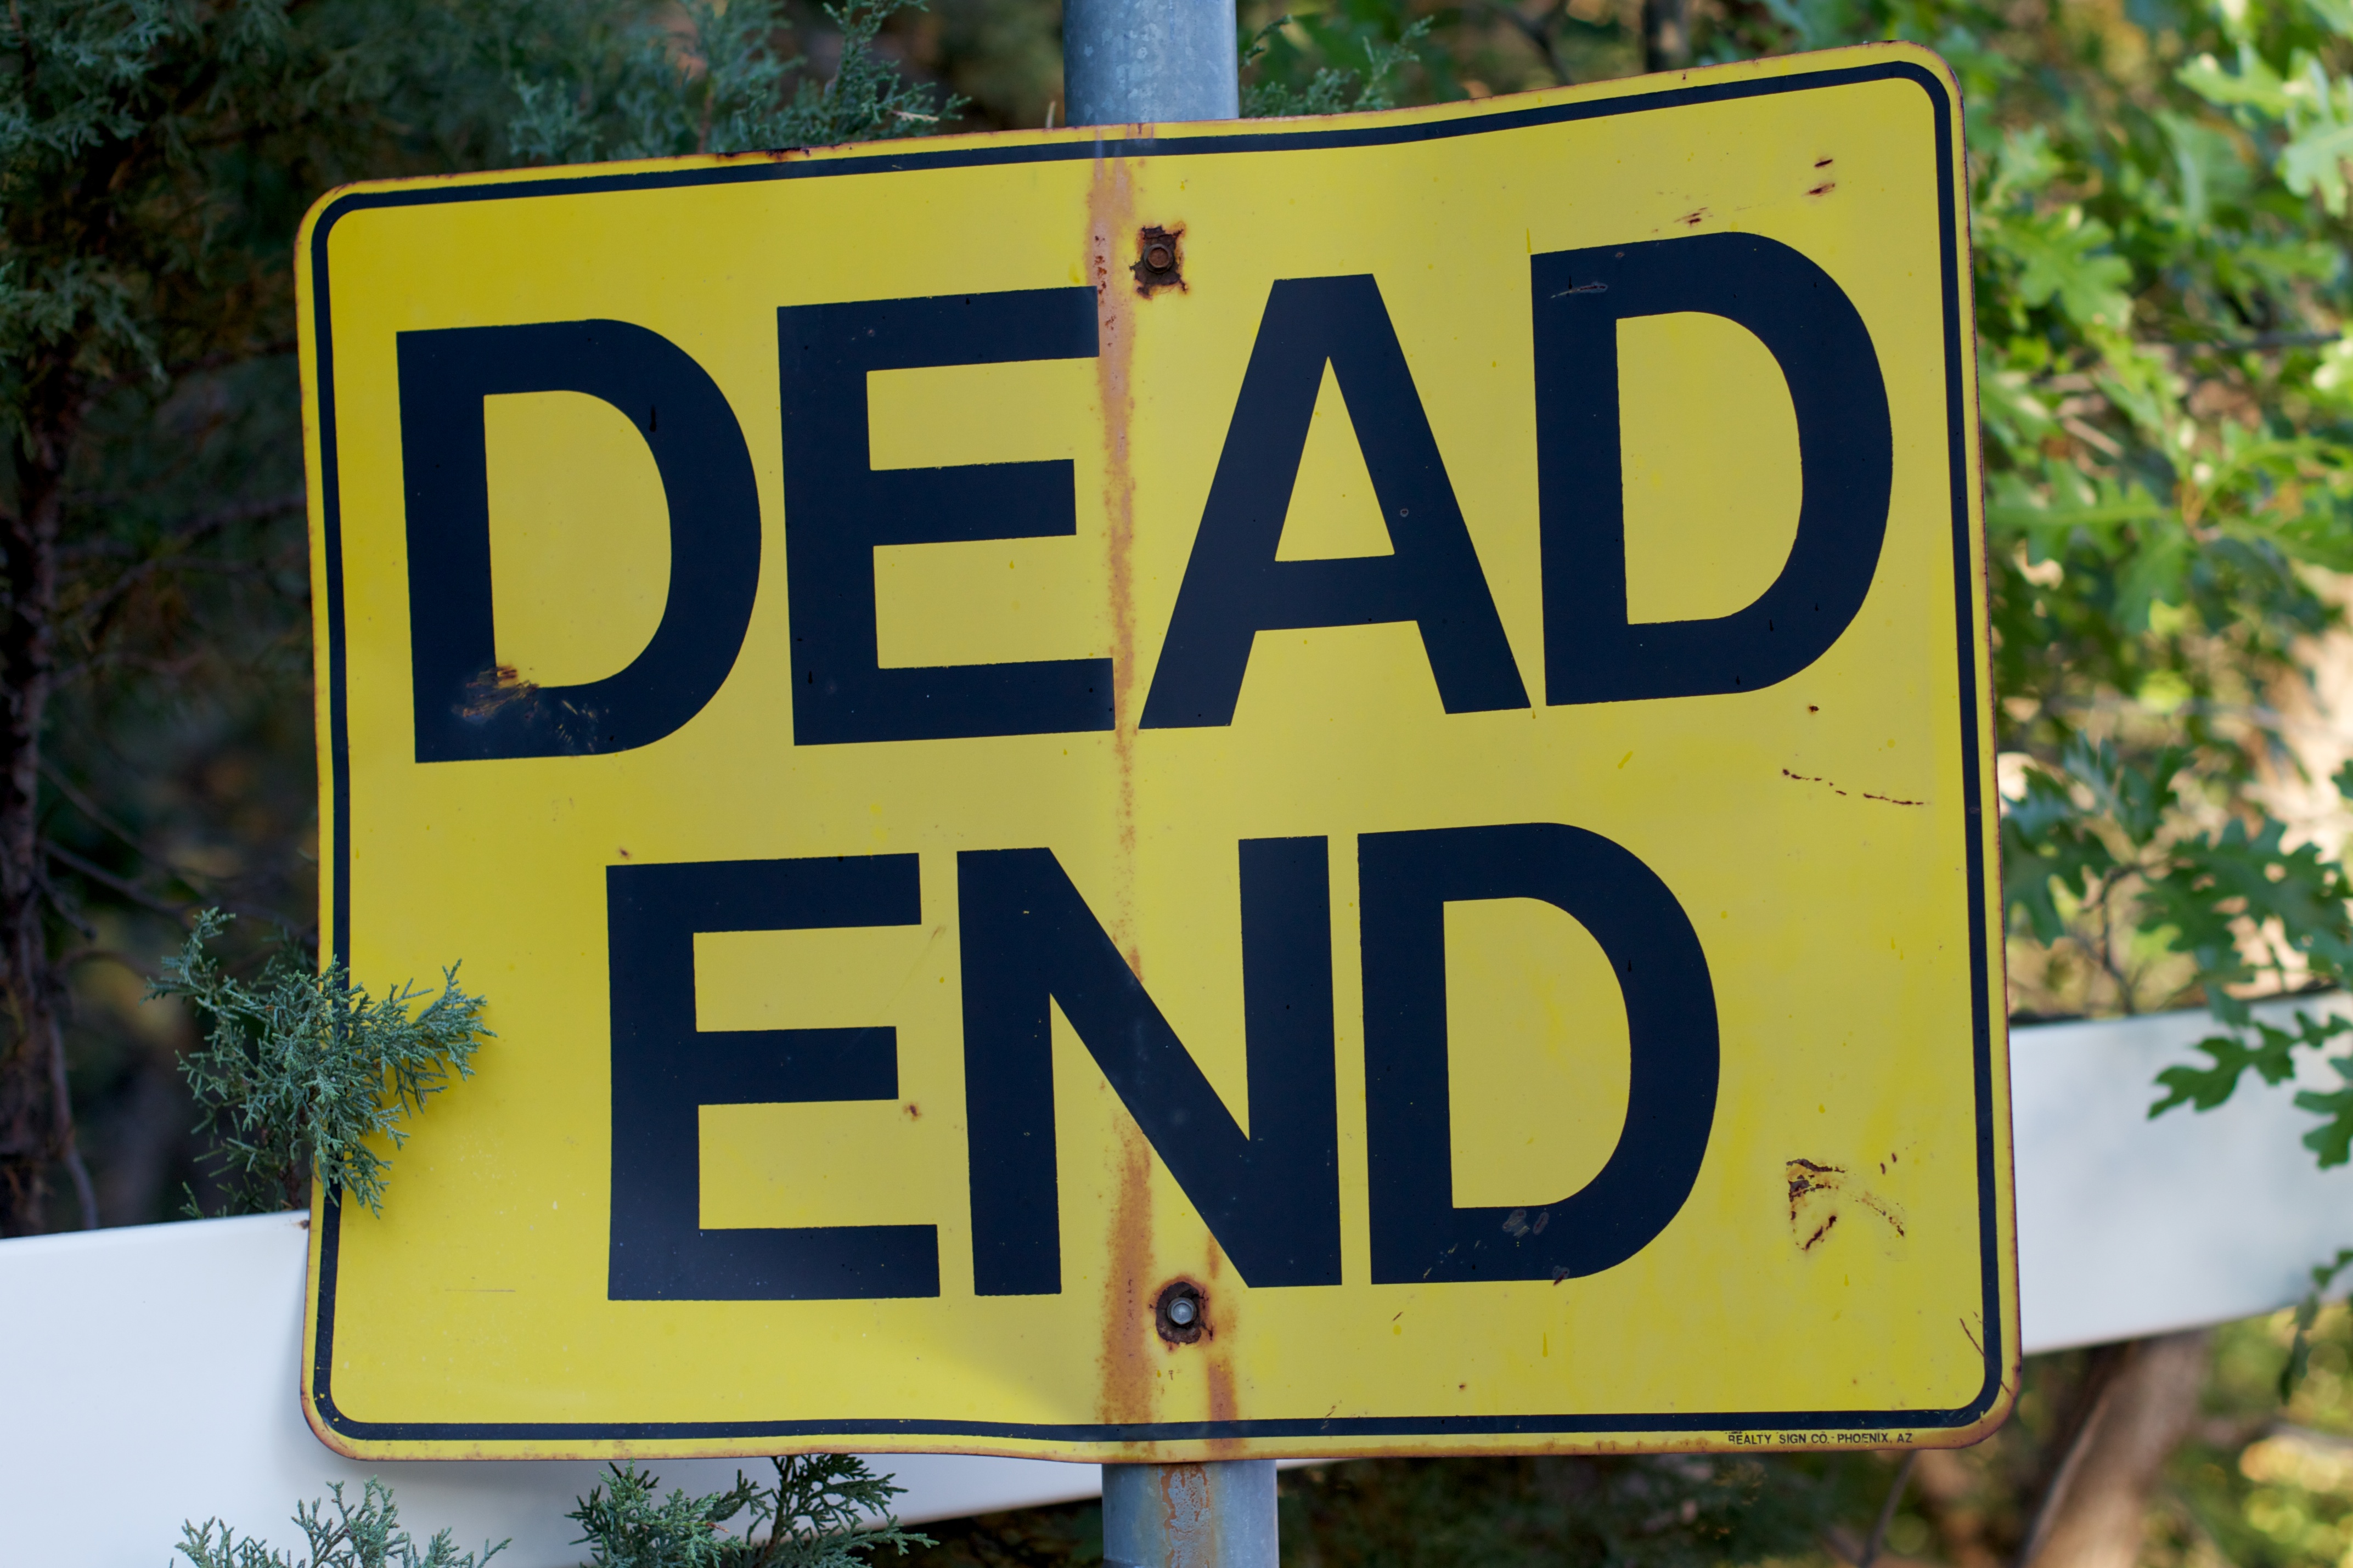
number, sign, street sign, yellow, signage, lane, plpconnectu, traffic sign, vehicle registration plate